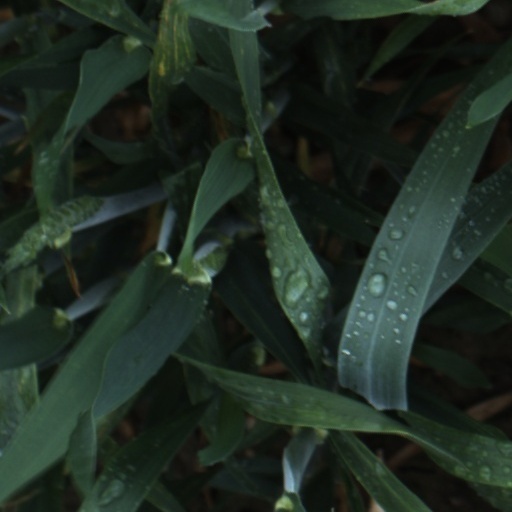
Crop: wheat